Hispanics in the United States Marine Corps

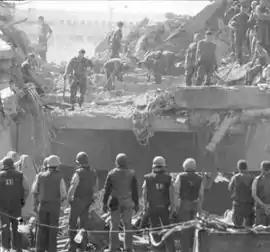
Marine Barracks in Beirut moments after bombing, October 23, 1983

On April 30, 1968, Captain Jay R. Vargas, who was the commander of Company G, 2nd Battalion, 4th Marines, 9th Marine Amphibious Brigade, was sent with his men to an area around the village of Dai Do where two other Marine companies were in a battle with a North Vietnamese Army regiment. Even though Company G hadn't slept for thirty-six hours, they went ashore at about one in the afternoon. The enemy attacked his men and had one of his platoons pinned down. Vargas went to rescue his platoon with a reserve platoon and was wounded by a grenade. He was able to take out three machine guns nests by himself before leading his men in hand-to-hand combat with the enemy soldiers in the nearby village.